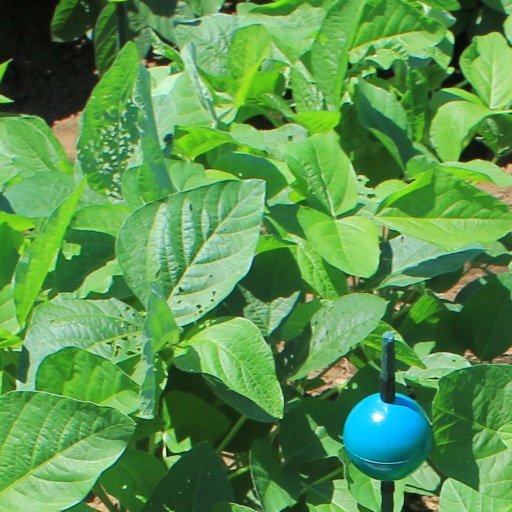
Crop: soybean